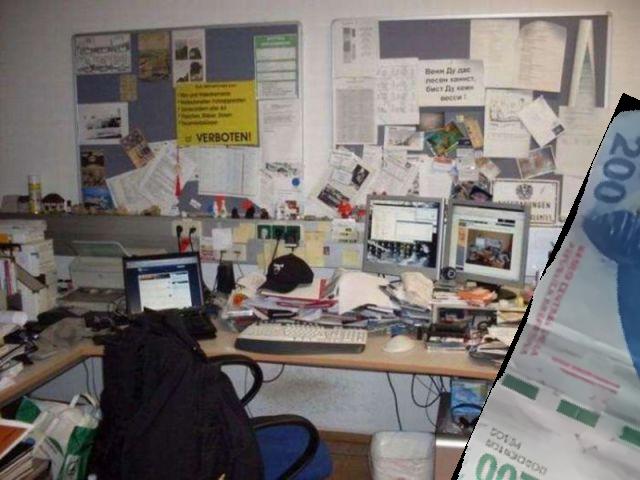
Denominación: 200